The Scent of Rain and Lightning

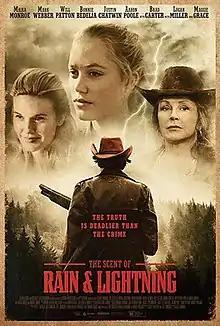
Film poster

The Scent of Rain and Lightning is a 2017 American drama film directed by Blake Robbins and written by Jeff Robison and Casey Twenter, based on the novel of the same name by Nancy Pickard. The film stars an ensemble cast that includes Maika Monroe, Maggie Grace, Justin Chatwin, Mark Webber, Logan Miller, Will Patton, and Brad Carter.